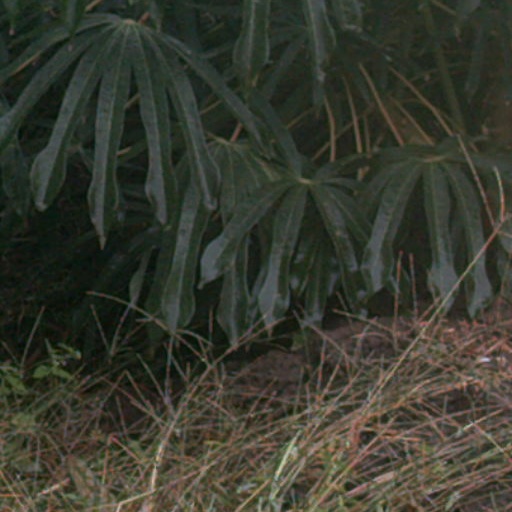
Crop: cassava